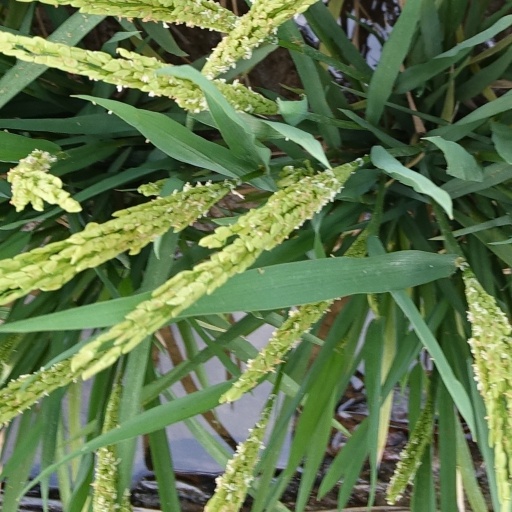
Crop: rice